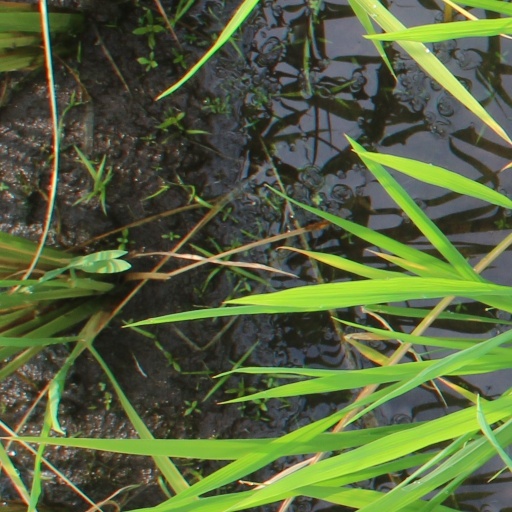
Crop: rice